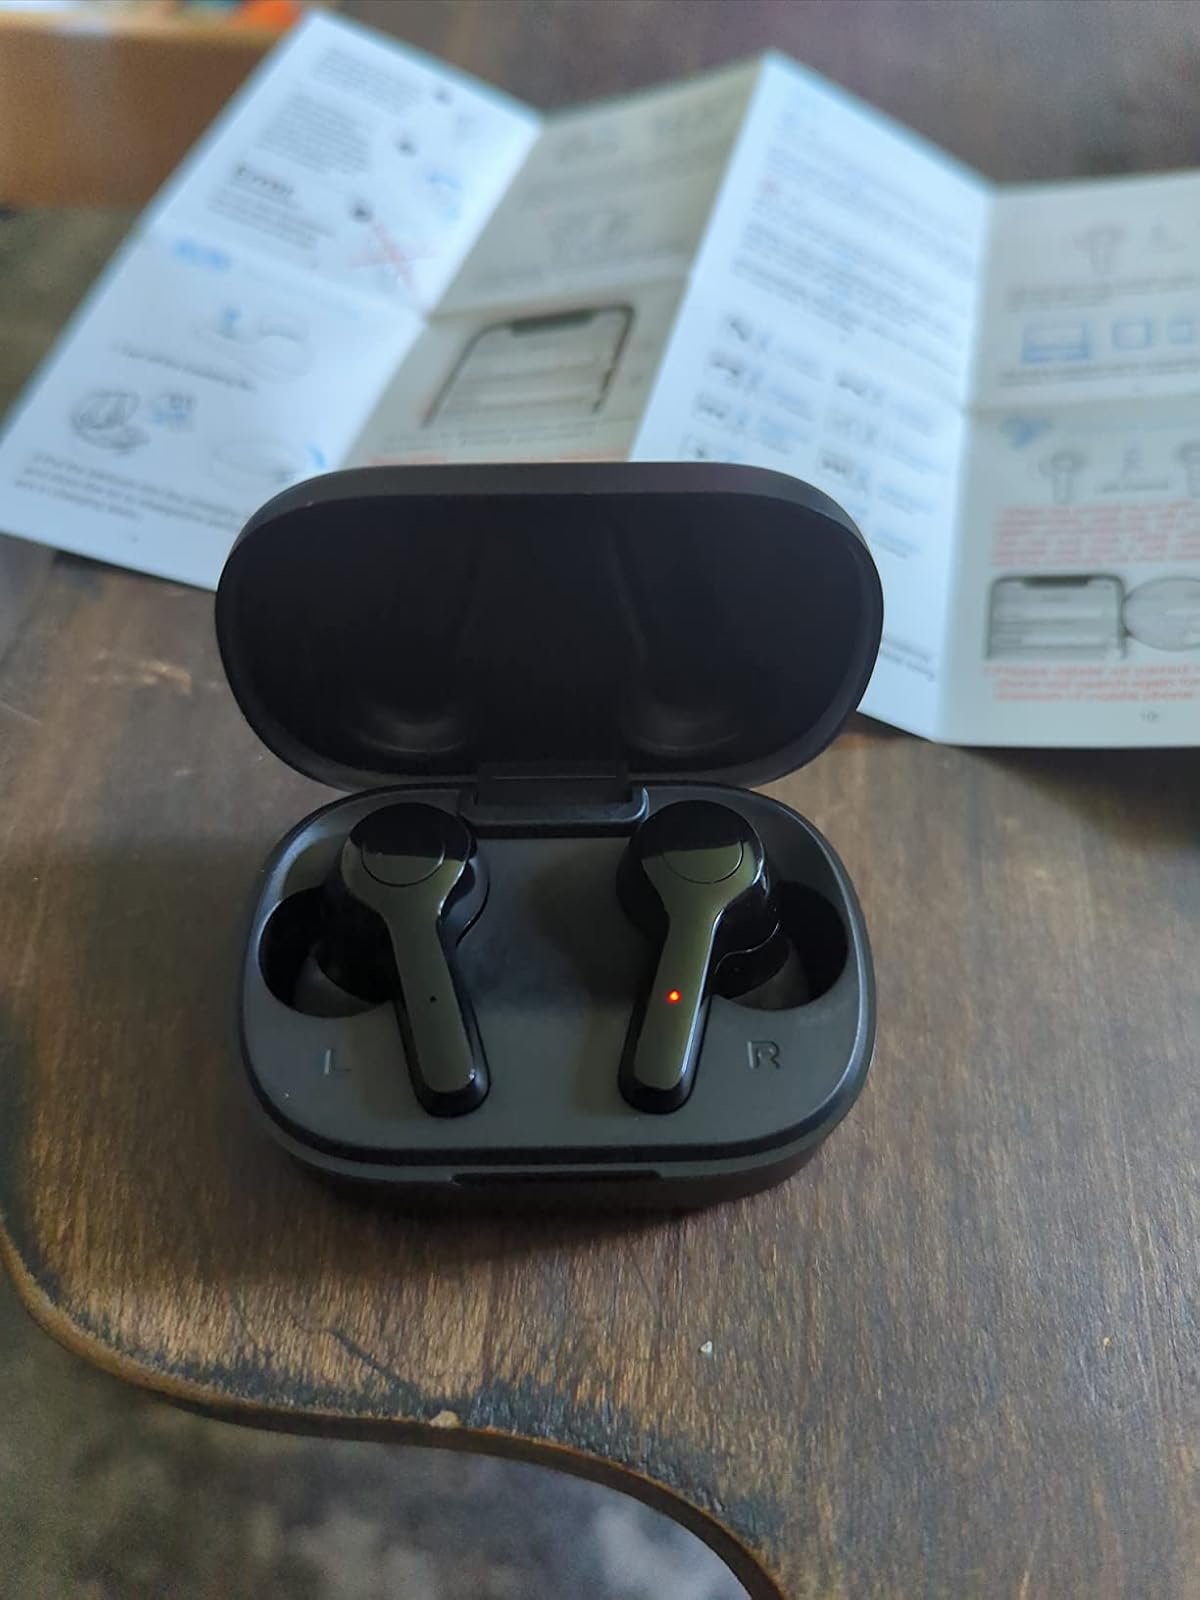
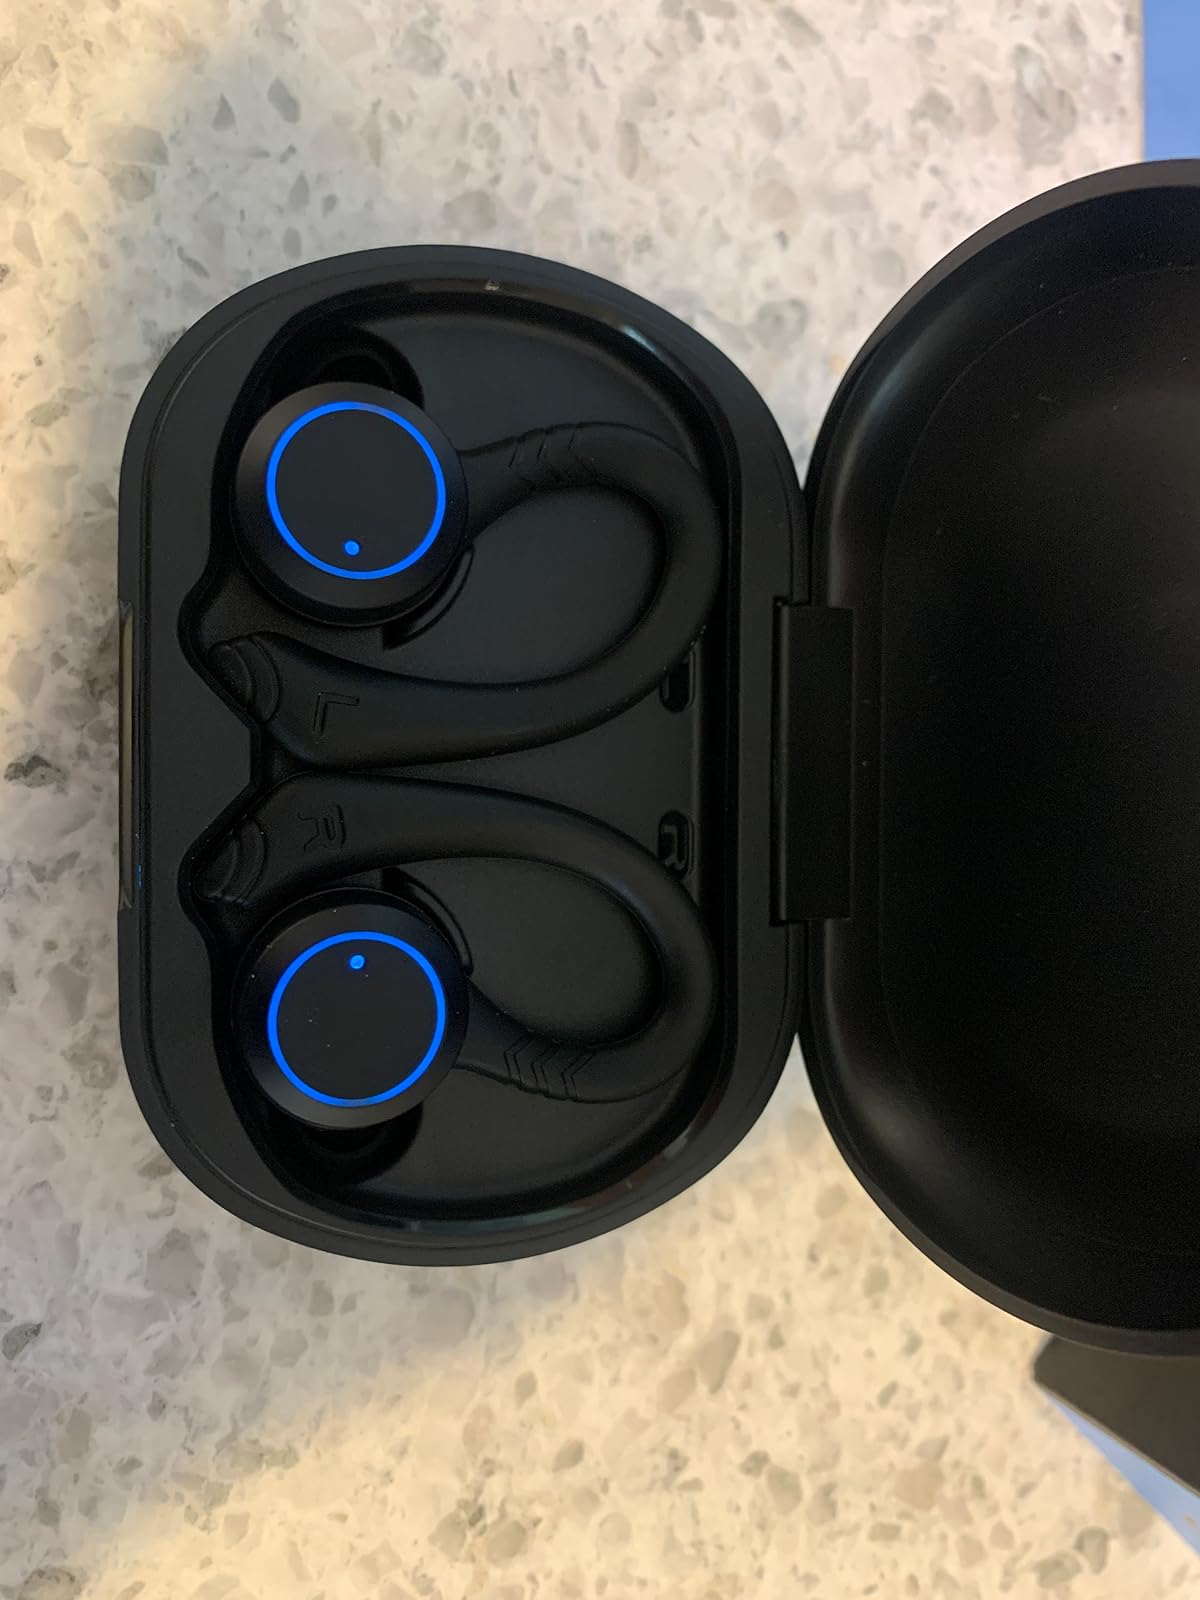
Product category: earbuds
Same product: no